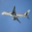
Label: airplane